Bank of Anniston

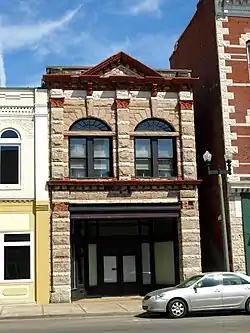

The Bank of Anniston was a bank in Anniston, Alabama, United States, that failed in 1898. Its headquarters building, at 1005 Noble St. in Anniston, was built in 1888 and was listed on the National Register of Historic Places in 1985.